Street name

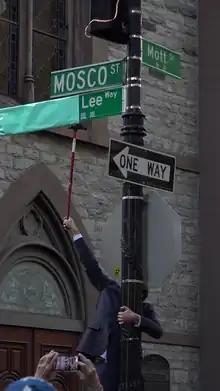
Corky Lee Way is unveiled in New York City in 2023 at the corner of Mott Street and Mosco Street

There are public benefits to having easily understood systems of orderly street names, such as in sequences: